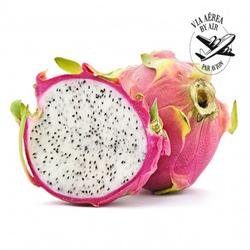
Label: Dragonfruit